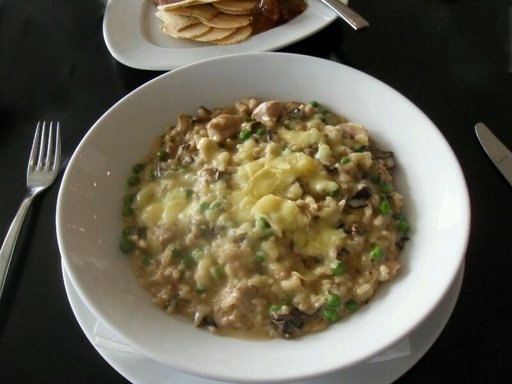
Label: risotto